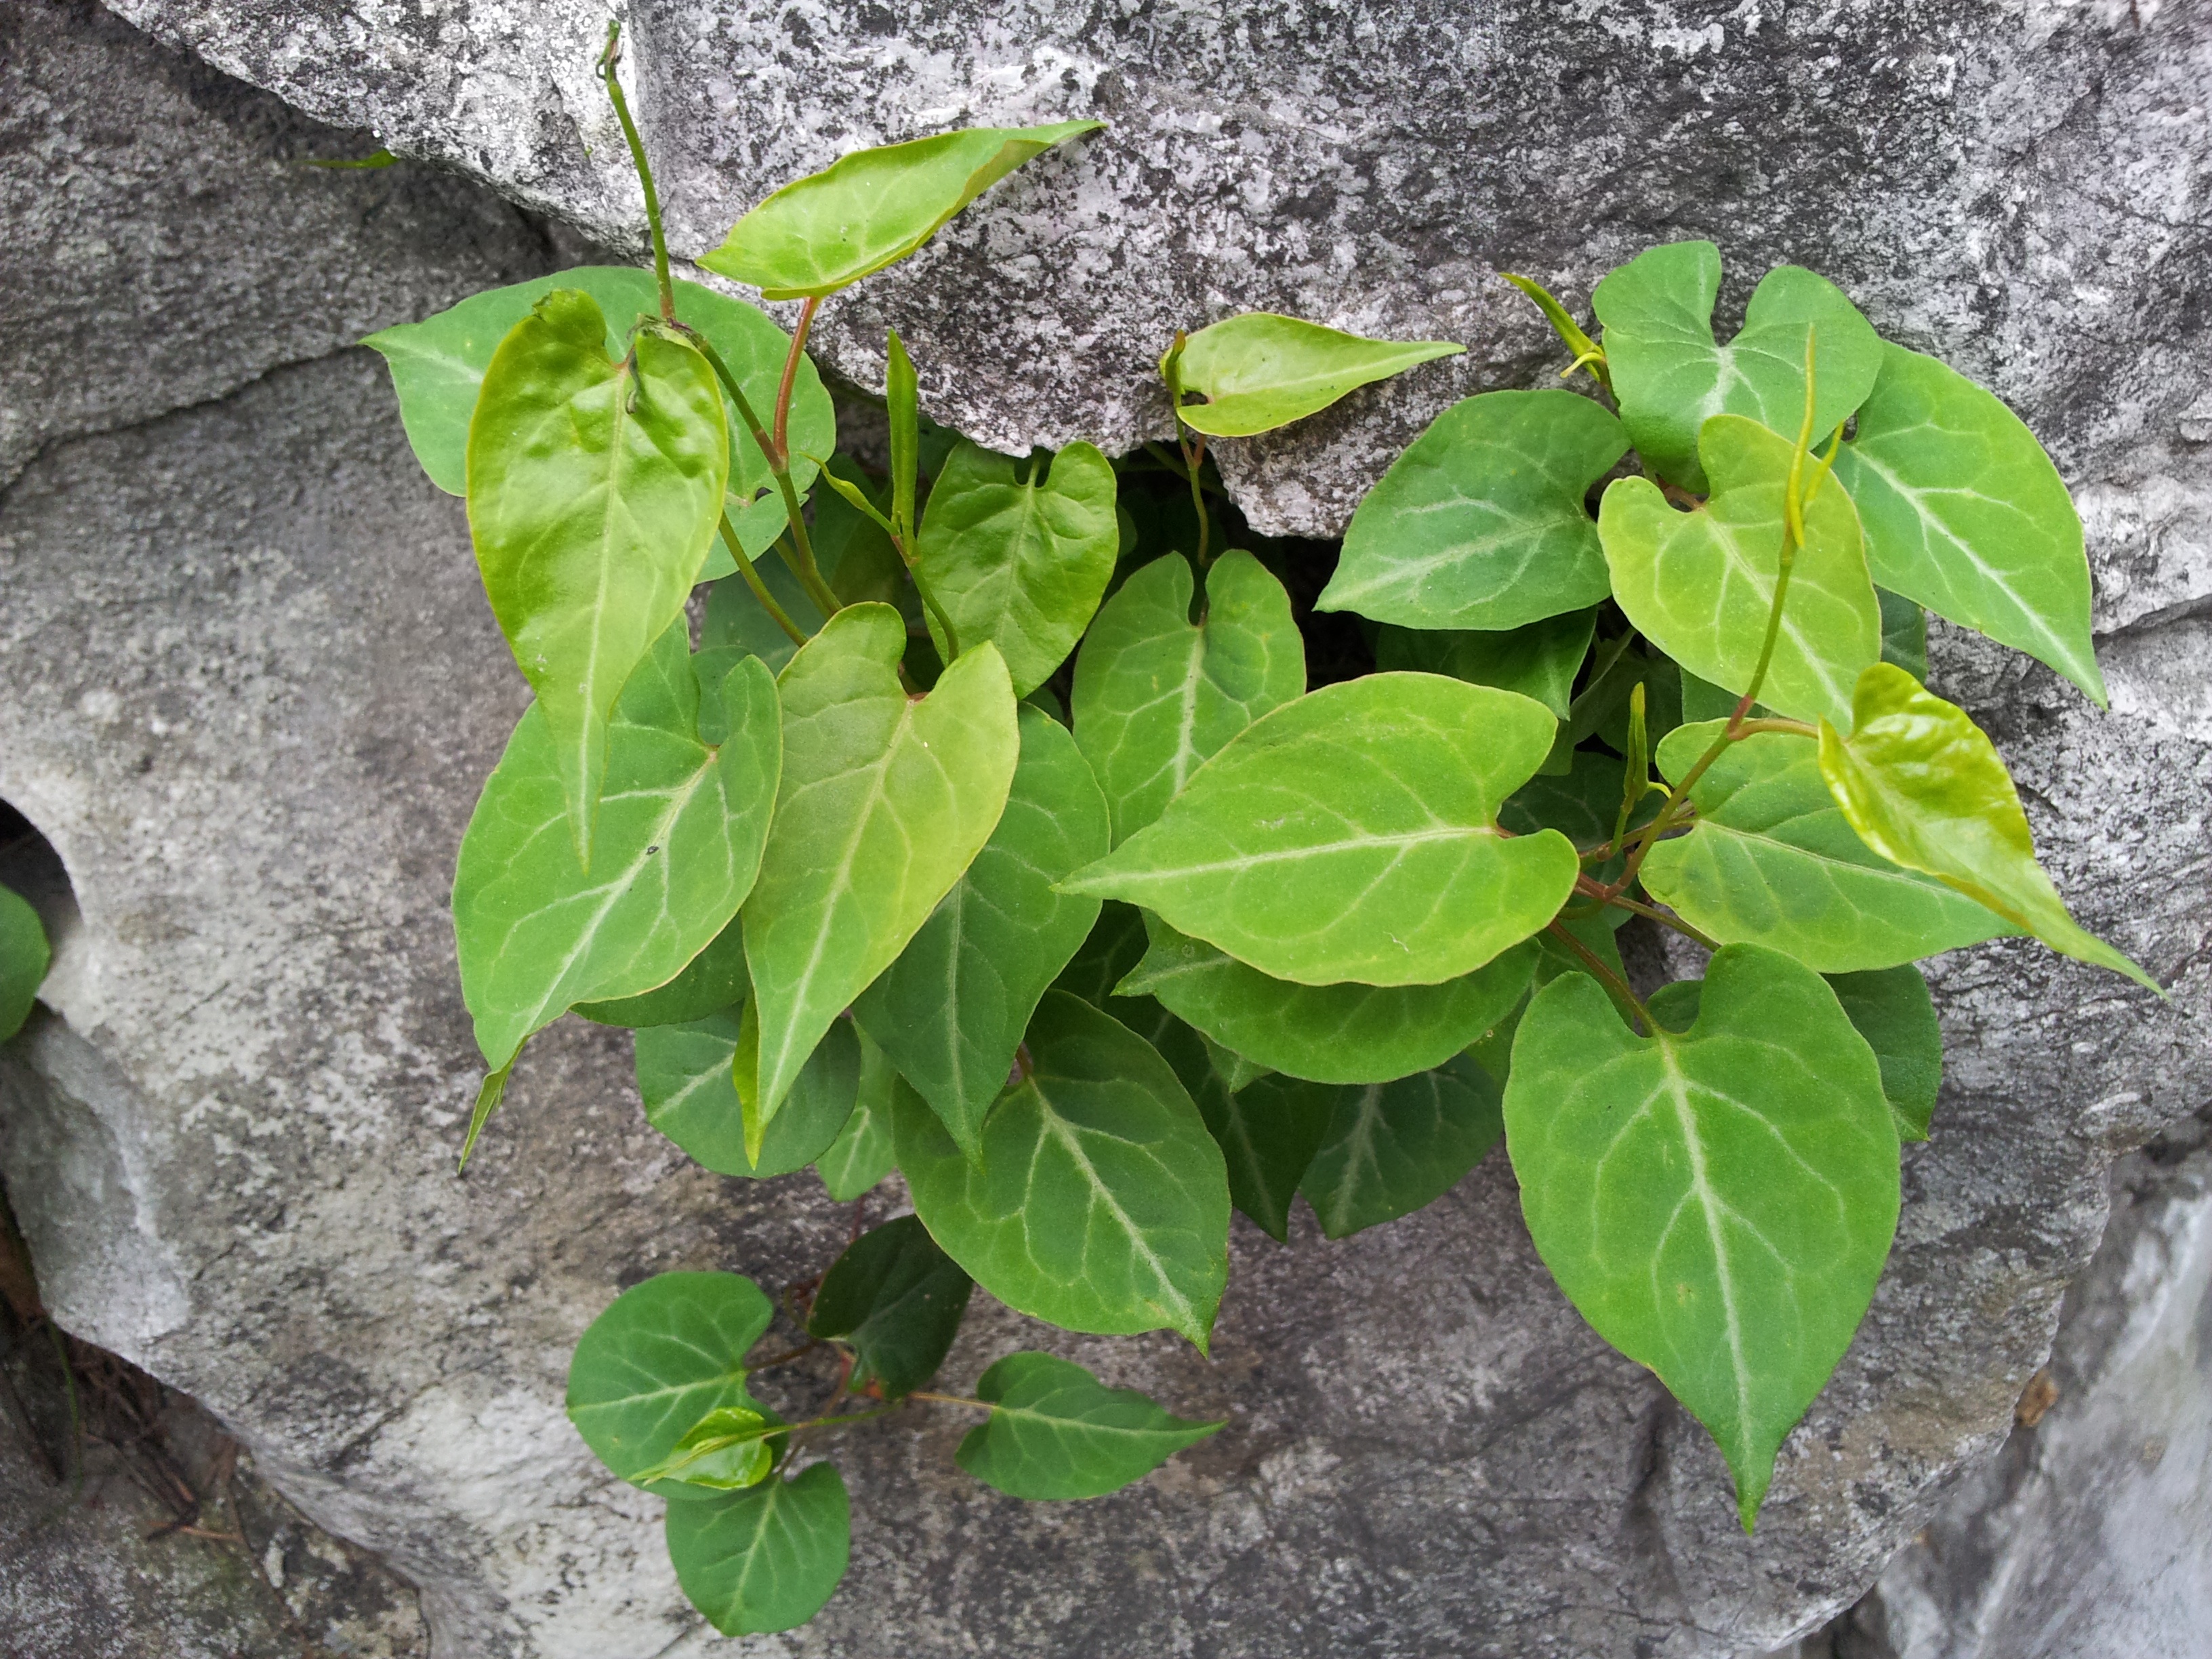
tree, plant, leaf, flower, food, produce, vegetable, ivy, botany, flora, shrub, flowering plant, green plants, land plant